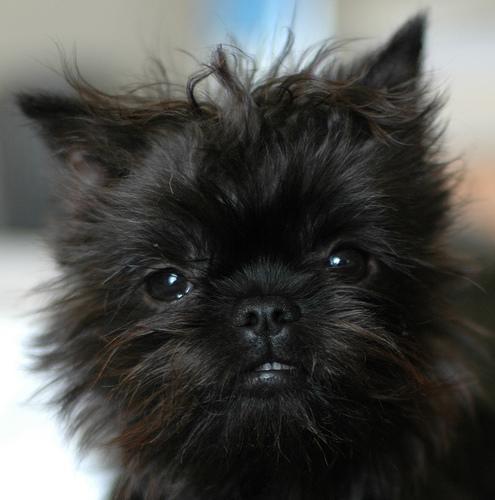
affenpinscher